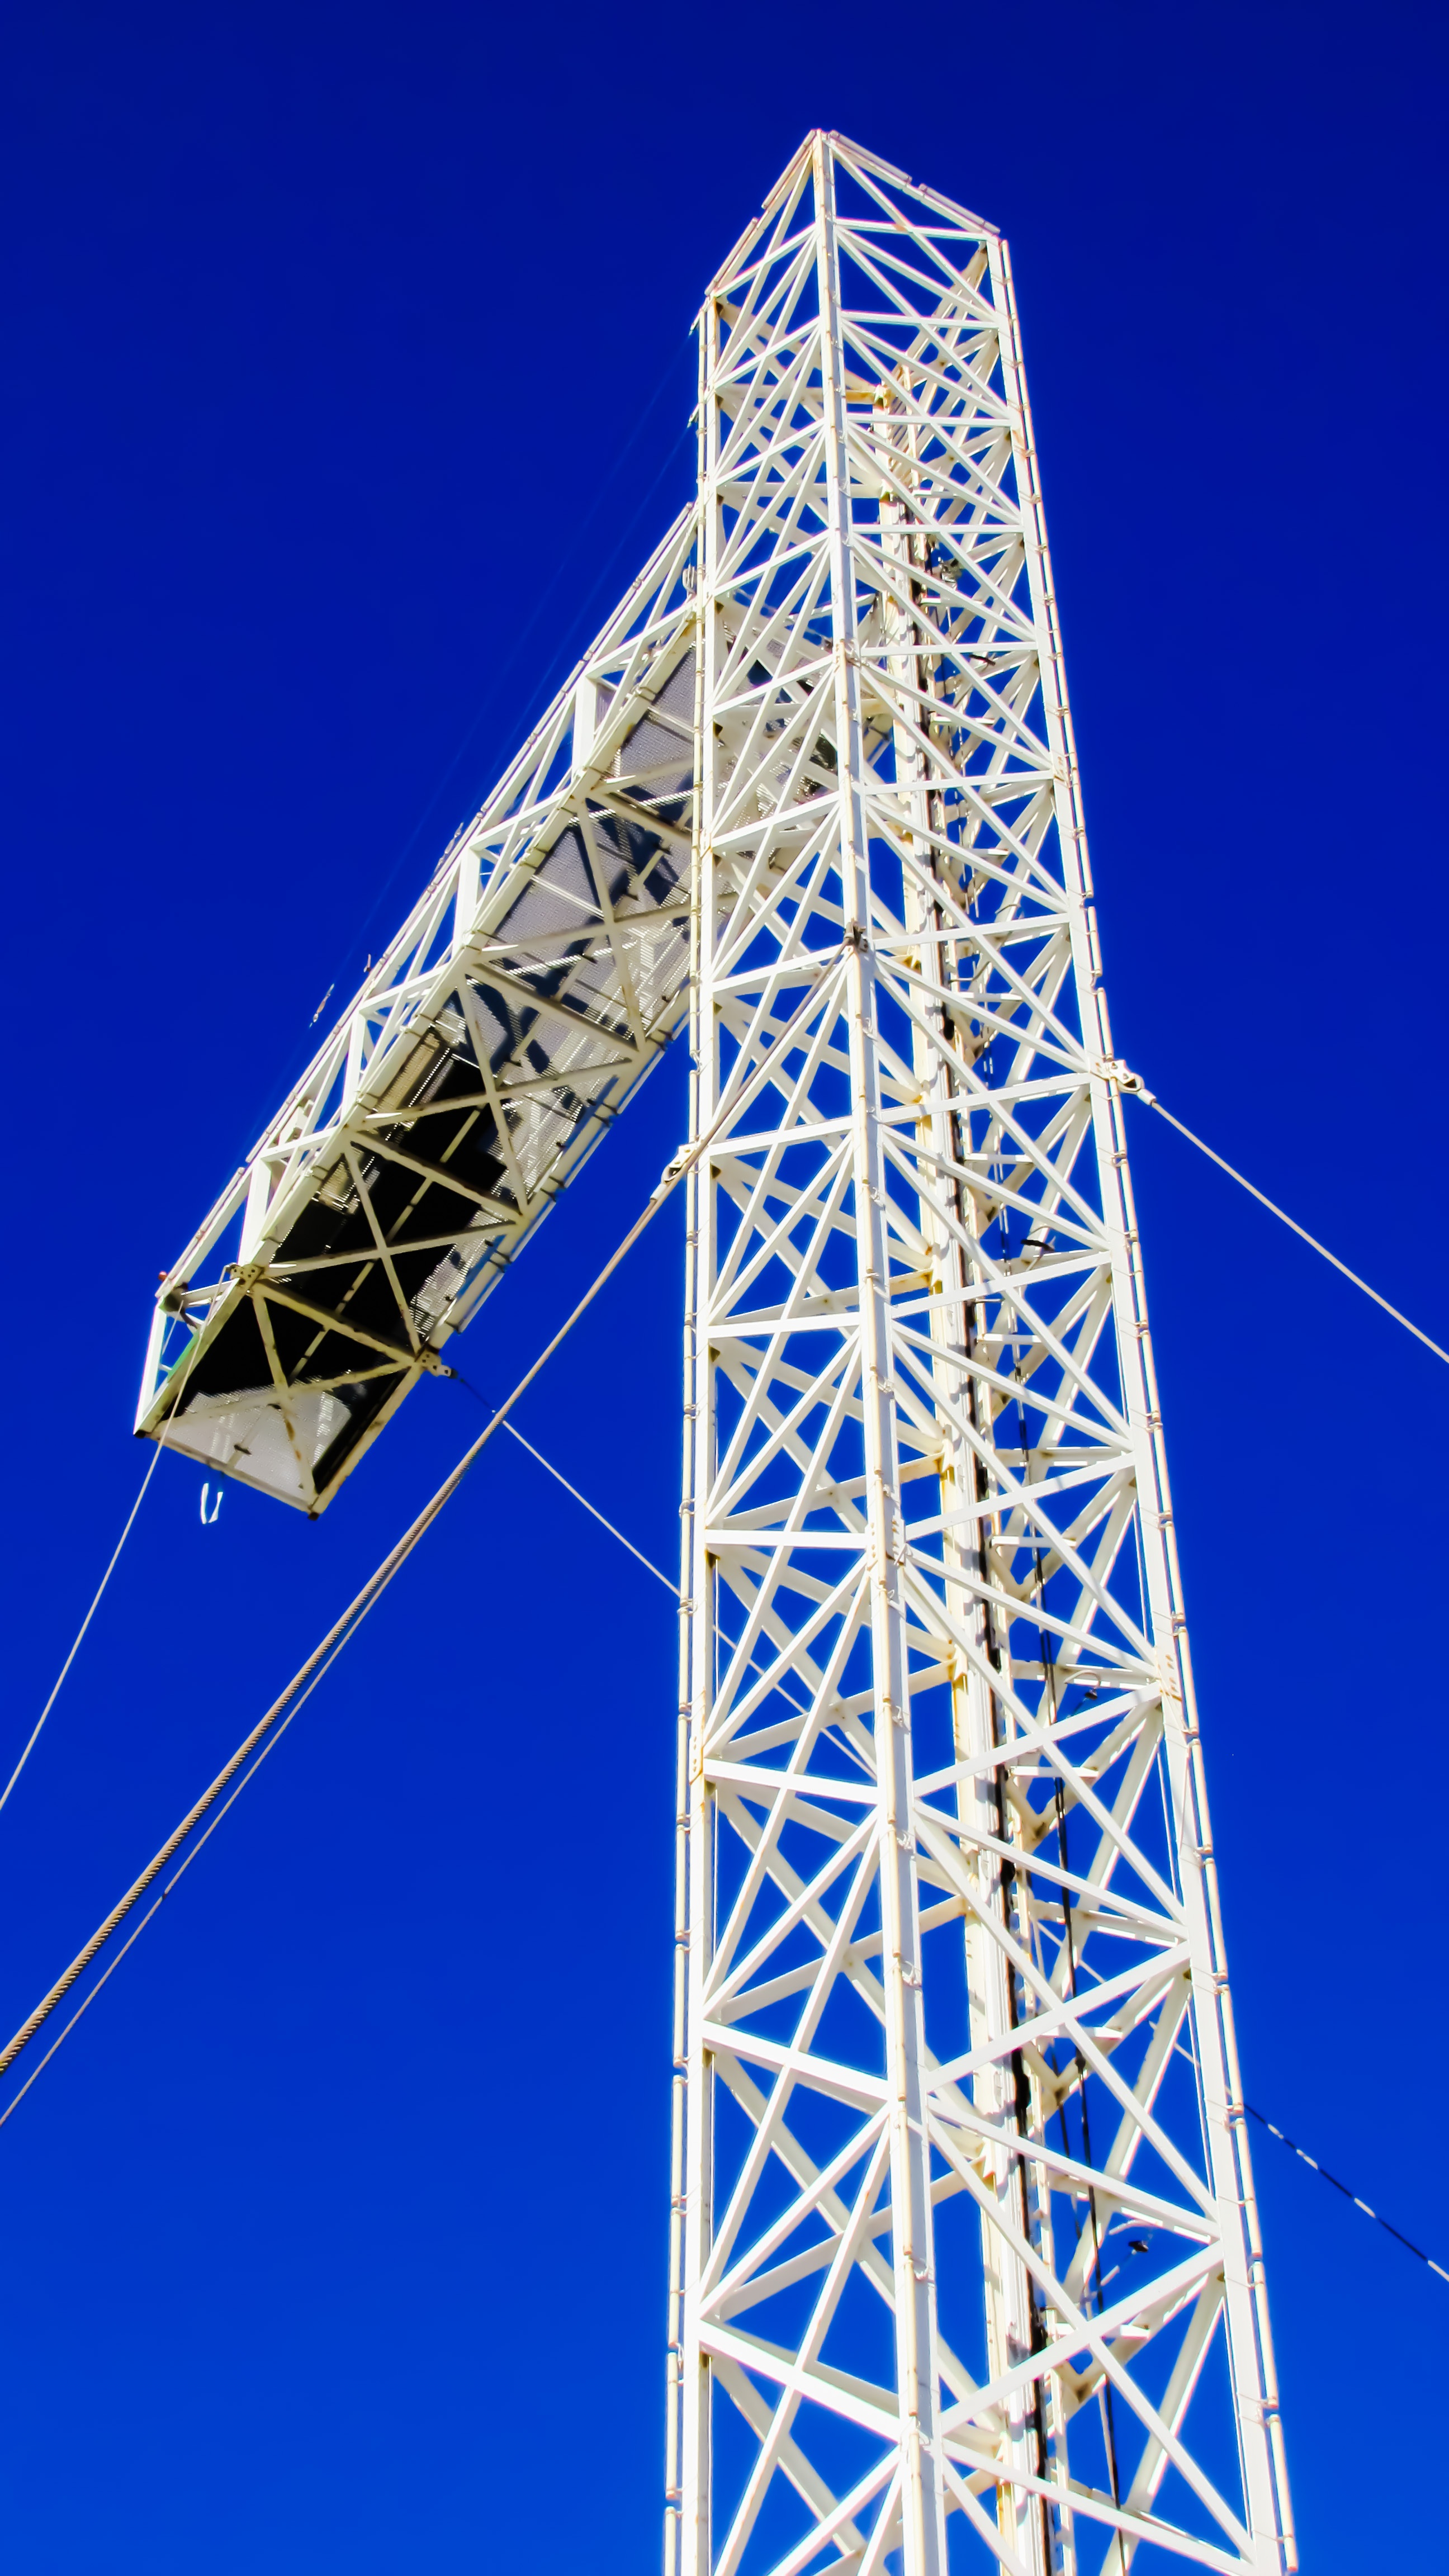
white, skyscraper, construction, high, tower, equipment, mast, tower block, engineering, crane, transmission tower